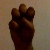
The image shows a hand gesture representing the letter 'E' in Indian Sign Language.